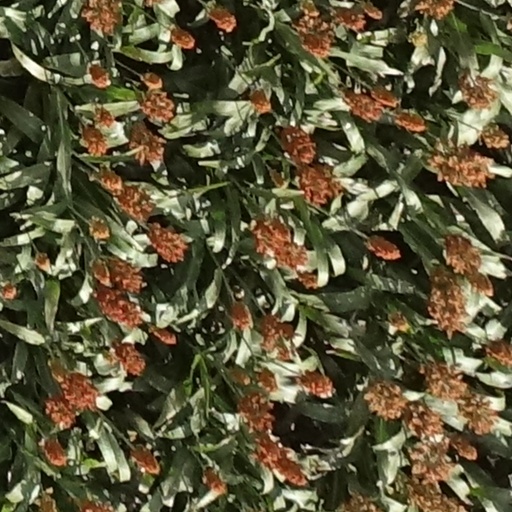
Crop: sorghum